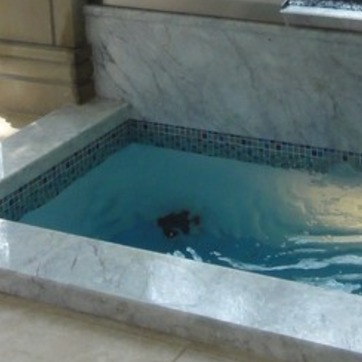
Material: water